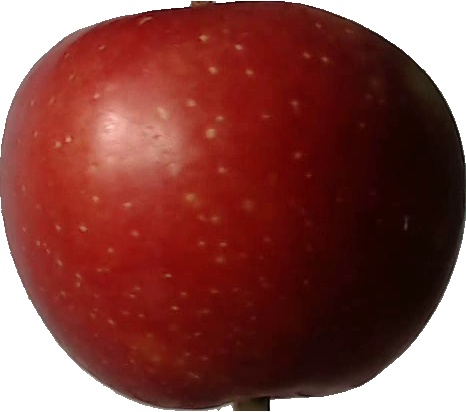
Label: apple_braeburn_1